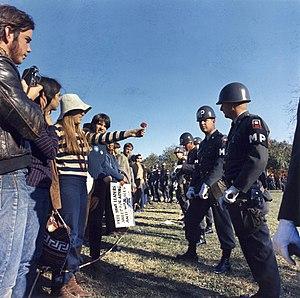
Une manifestante offre une fleur à un policier militaire en faction devant le Pentagone durant une manifestation anti-Vietnam. Arlington, Virginie, Etats-Unis. Italiano: Una manifestante offre un fiore a un militare di guardia davanti al Pentagono durante una manifestazione anti-Vietnam. Arlington, Virginia, Stati Uniti.
Chronologie des manifestations à Washington D.C..
Baby, You're a Rich Man est une chanson des Beatles. Préparée dans la foulée immédiate des sessions de l'album Sgt. Pepper's Lonely Hearts Club Band, elle est issue d'un collage de deux ébauches : les couplets composés par John Lennon, jumelés à un refrain signé Paul McCartney. Enregistrée le 11 mai 1967 aux studios Olympic de Londres, elle est la toute première chanson complètement réalisée par le groupe hors des studios EMI d'Abbey Road.
Stephen King [ˈstiːvən kɪŋ] est un écrivain américain né le 21 septembre 1947 à Portland.
Le mouvement hippie est un courant de contre-culture apparu dans les années 1960 aux États-Unis, avant de se diffuser dans le reste du monde occidental. Les hippies, issus en grande partie de la jeunesse nombreuse du baby boom de l'après-guerre, rejetaient les valeurs traditionnelles, le mode de vie de la génération de leurs parents et la société de consommation.
La présidence de Lyndon B. Johnson débuta le 22 novembre 1963, date de l'entrée en fonction de Lyndon B. Johnson en tant que 36ᵉ président des États-Unis à la suite de l'assassinat de John F. Kennedy, et se termina le 20 janvier 1969. Johnson, un démocrate du Texas qui fut notamment chef de la majorité au Sénat, était vice-président des États-Unis au moment où il succéda à Kennedy. Il se présenta par la suite à l'élection présidentielle de 1964 pour effectuer un mandat complet et il remporta une victoire écrasante face à son adversaire républicain de l'Arizona, le sénateur fédéral Barry Goldwater. Après l'élection présidentielle de 1968, le républicain Richard Nixon lui succéda à la Maison-Blanche. La présidence de Johnson fut marquée par l'entrée massive des États-Unis dans le libéralisme moderne avec son programme appelé Great Society, qui était une extension considérable du New Deal de Roosevelt.
Faites l'amour, pas la guerre est à l'origine un slogan antiguerre issu de la contre-culture des années 1960 aux États-Unis. Utilisé principalement par les opposants à la guerre du Viêt Nam, il a été repris pour d'autres guerres par la suite.
The Word est une chanson des Beatles, parue sur leur album Rubber Soul le 3 décembre 1965. Écrite essentiellement par John Lennon et créditée Lennon/McCartney, elle est un exemple du tournant musical et philosophique que le groupe entreprend avec son sixième album. Considérée par son auteur comme leur première « chanson à message », ce morceau illustre le chemin parcouru et à parcourir, entre les simples histoires d'amour racontées dans leurs premiers morceaux et l'amour universel exprimé notamment dans All You Need Is Love. « Dites le mot et soyez comme moi, dites le mot et vous serez libres » entend-on dans la chanson. « Avez-vous entendu ? Ce mot, c'est Amour ».
La guerre du Viêt Nam est une guerre qui se déroule au Viêt Nam et oppose, de 1955 à 1975, d'une part la république démocratique du Viêt Nam avec son armée populaire vietnamienne — soutenue matériellement par le bloc de l'Est et la Chine — et le Front national de libération du Sud Viêt Nam, et d'autre part la république du Viêt Nam, militairement soutenue par l'armée des États-Unis appuyée par plusieurs alliés.
Le 21 octobre 1967, le Comité de Mobilisation national pour Finir la Guerre au Viêt-Nam' organisa un grand rassemblement sur Washington D.C. : des milliers de manifestants se réunissent devant le Pentagone pour protester contre la guerre du Viêt Nam.
Ayn Rand [ˈaɪn ˈɹænd], de son vrai nom Alissa Zinovievna Rosenbaum, est une philosophe, scénariste et romancière américaine d'origine russe, juive athée, née le 2 février 1905 à Saint-Pétersbourg et morte le 6 mars 1982 à New York.